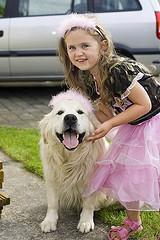
golden_retriever